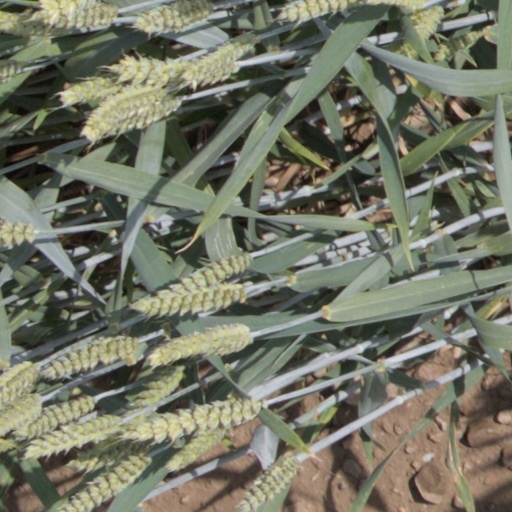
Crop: wheat